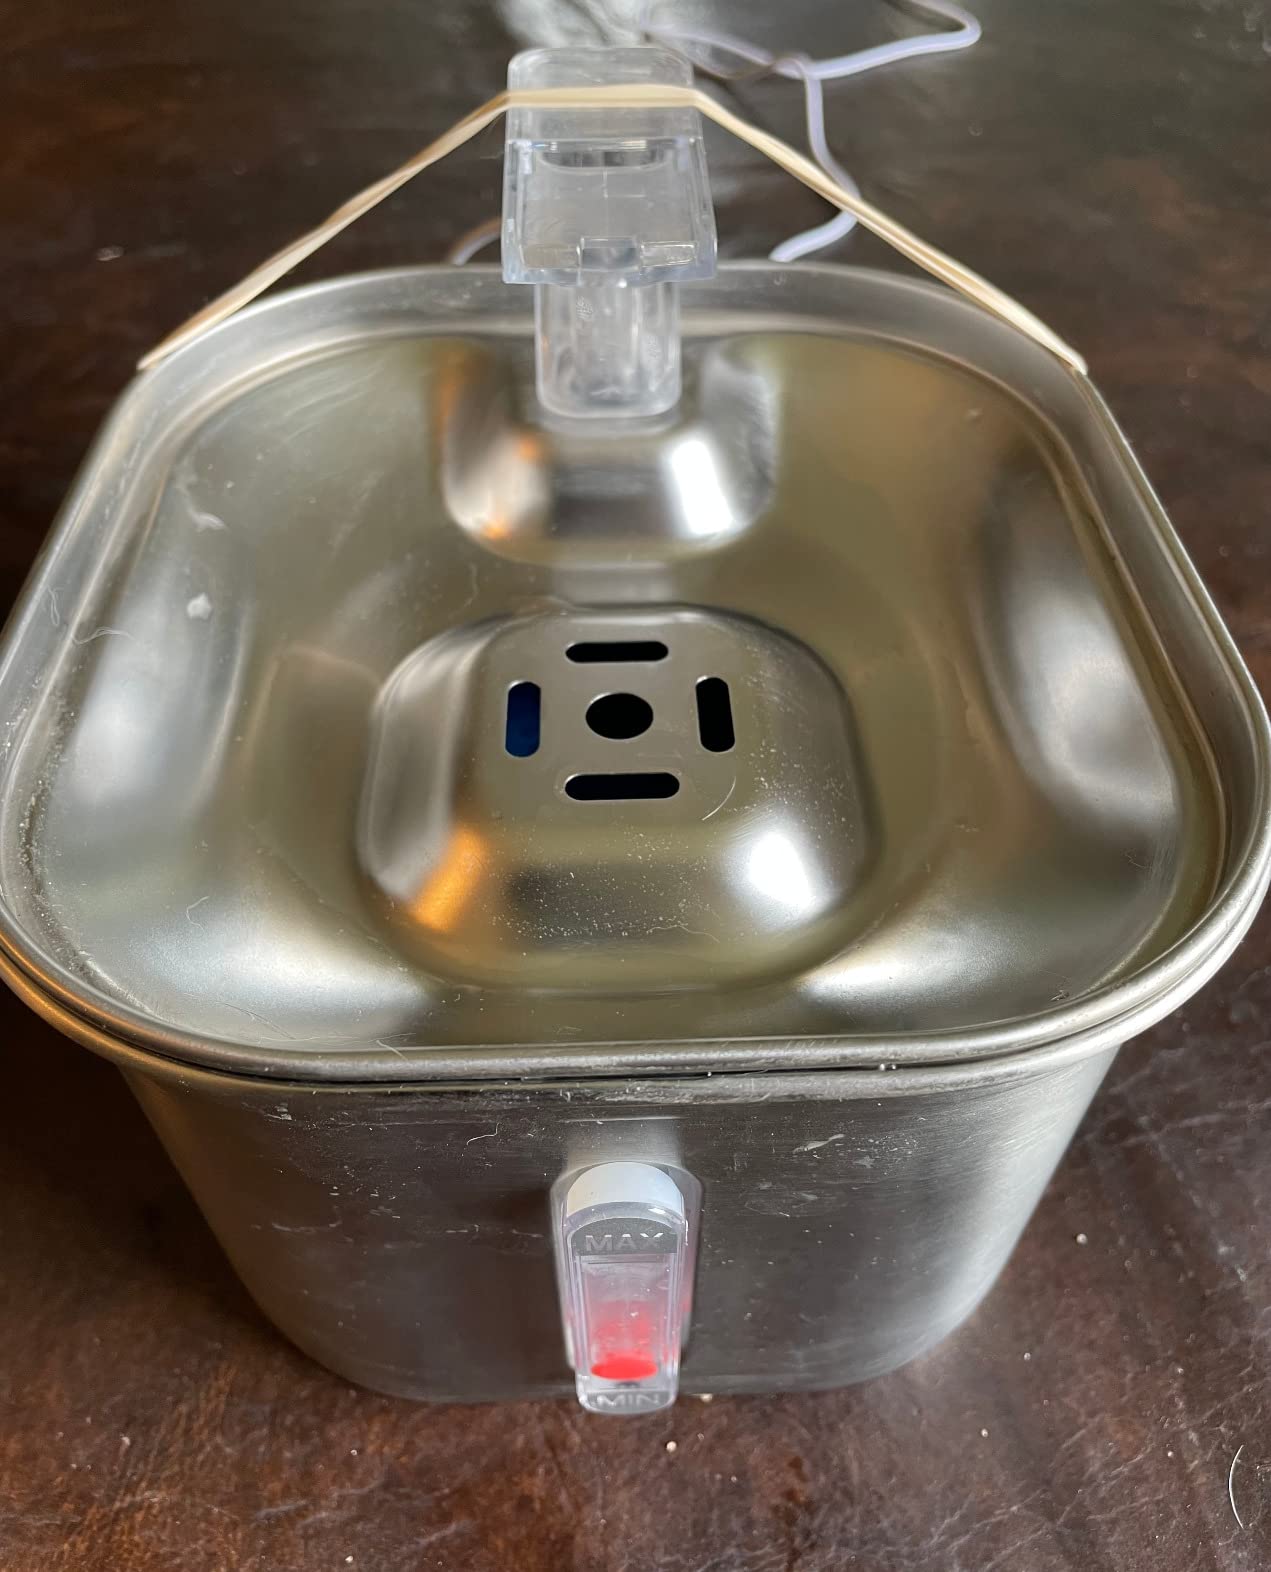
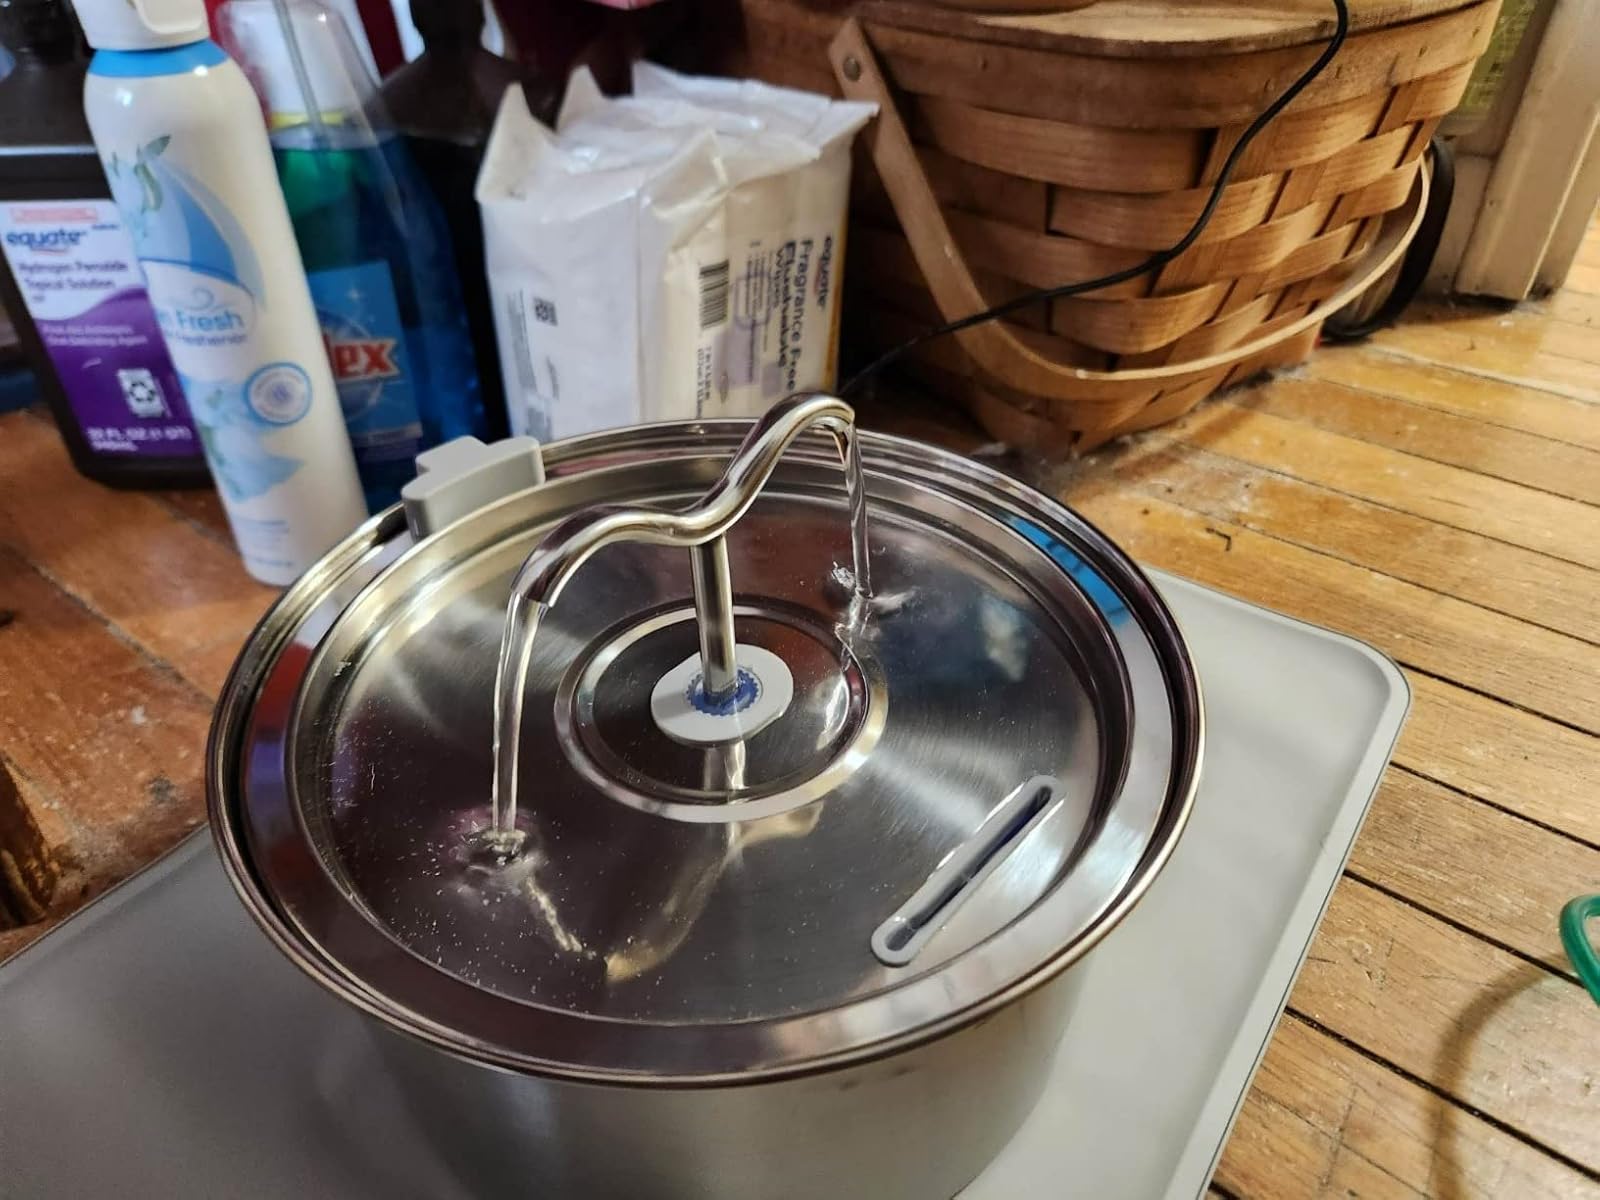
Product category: items_bowl
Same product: no